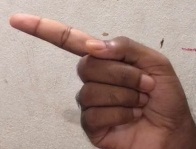
ASL sign: G